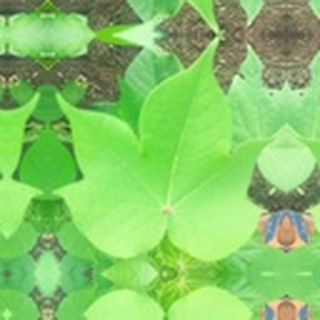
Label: healthy_cotton